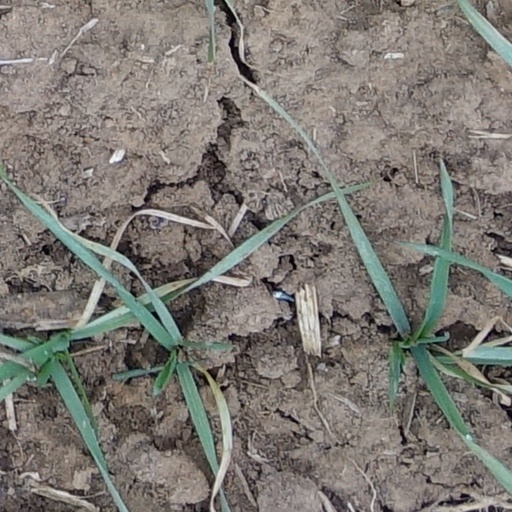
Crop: wheat